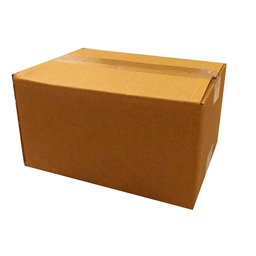
Label: cardboard